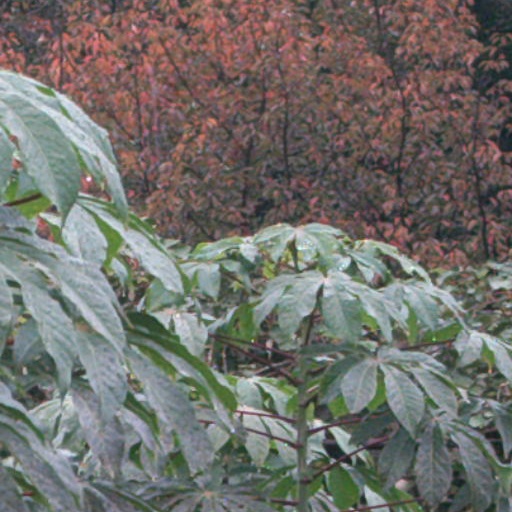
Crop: cassava